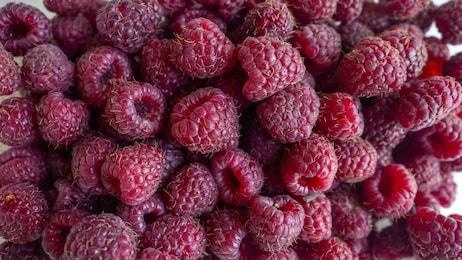
Label: raspberry